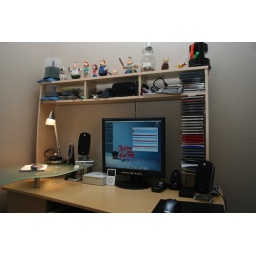
Yep, that's my desk. And there's the Mini sitting just under the monitor to the left of my iPod